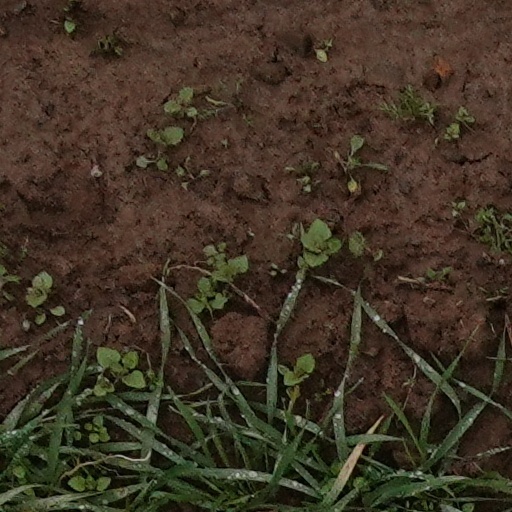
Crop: wheat